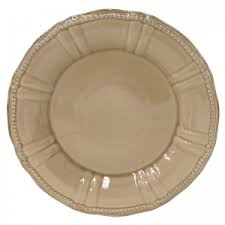
Label: glass